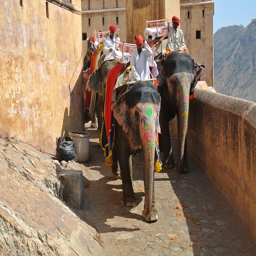
a number of people riding elephants near one another
a couple of indian men riding down a road on elephants
Men wearing turbans and riding on large painted elephants.
A crowd of individuals are gathering up and doing something.

Elephants being ridden down a narrow street of a mountain side town.